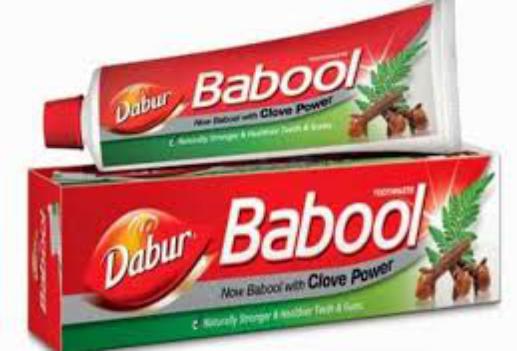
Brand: babool
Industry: Necessities